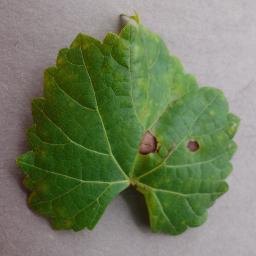
Label: Grape___Black_rot